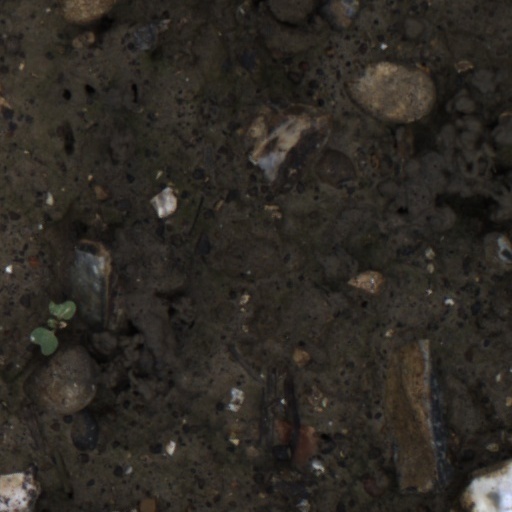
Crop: wheat